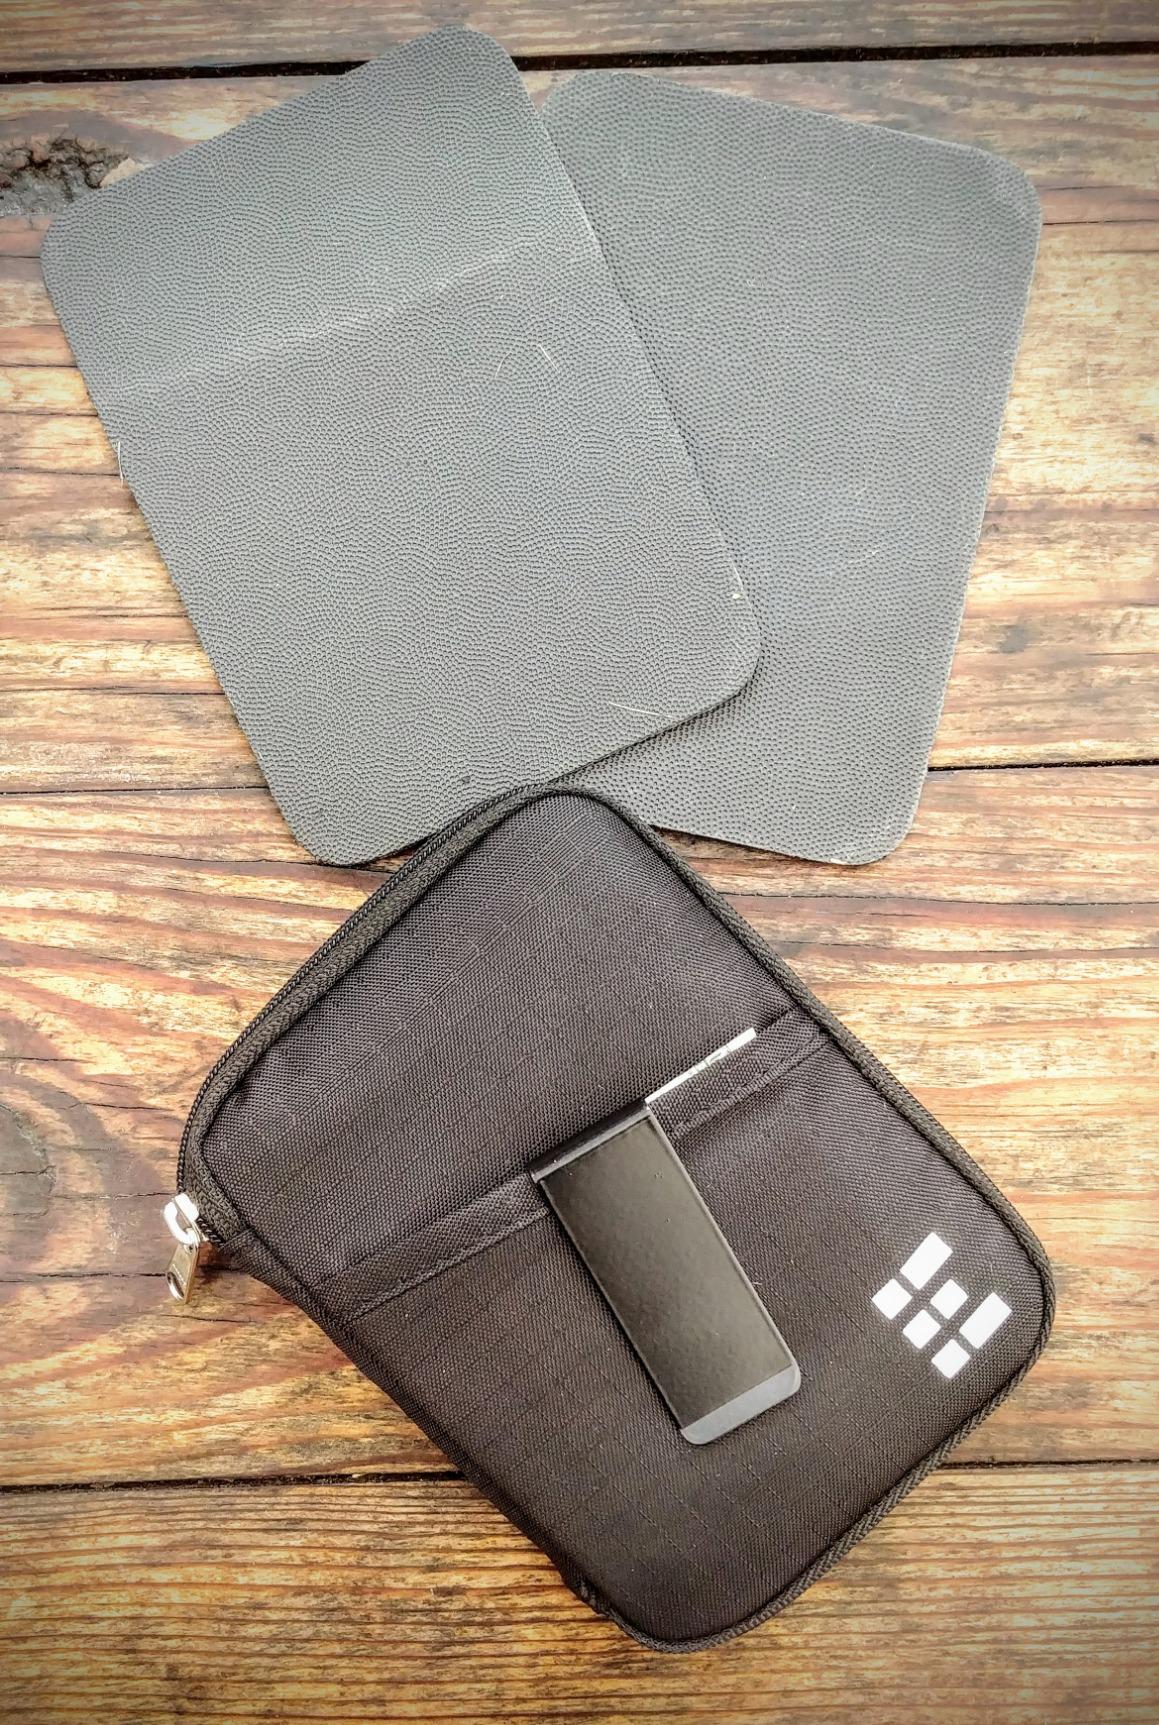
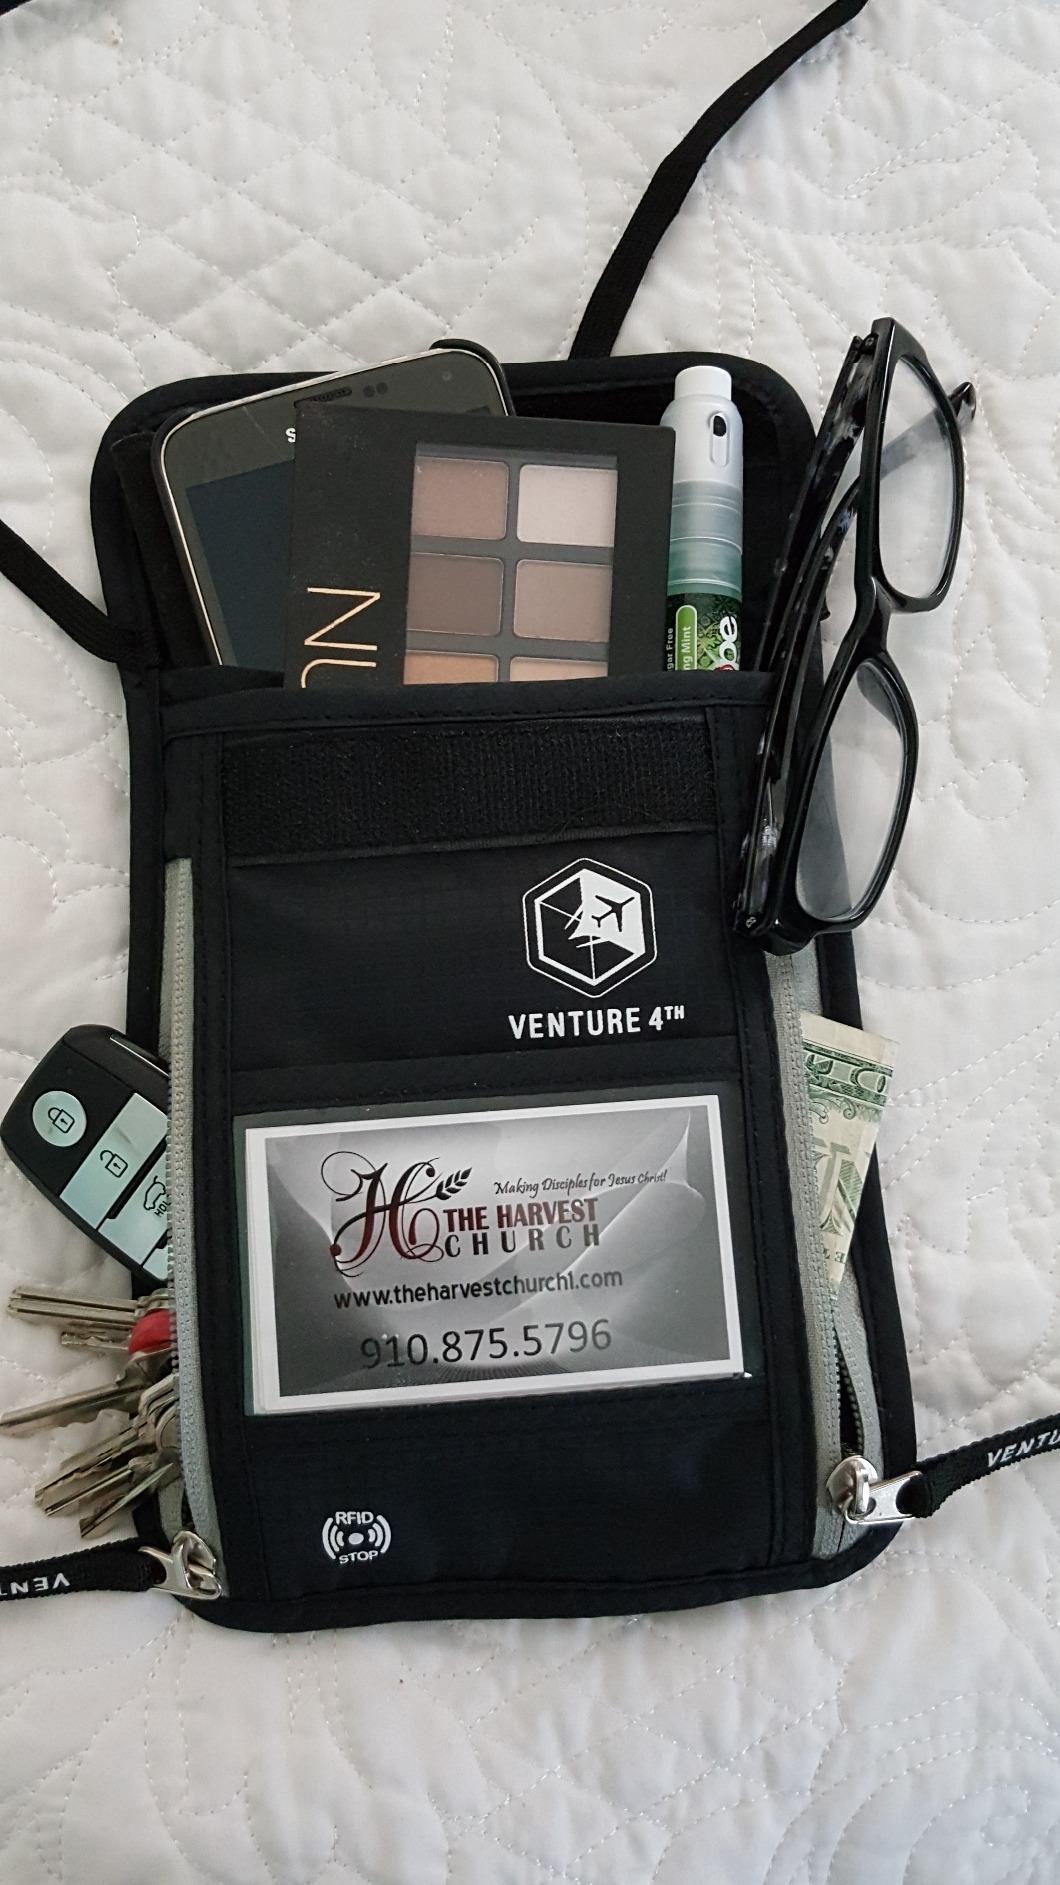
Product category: accessories_wallet
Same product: no